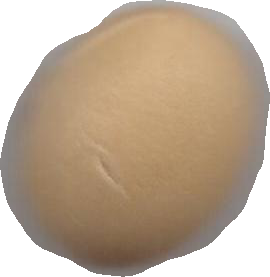
Variety: Grobogan